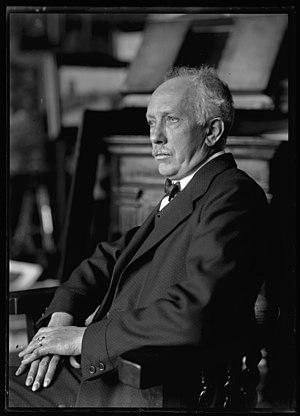
Ferdinand Schmutzer est un dessinateur, photographe et graveur autrichien. Il a photographié plusieurs personnalités allemandes et autrichiennes.
1949 est une année commune commençant un samedi.